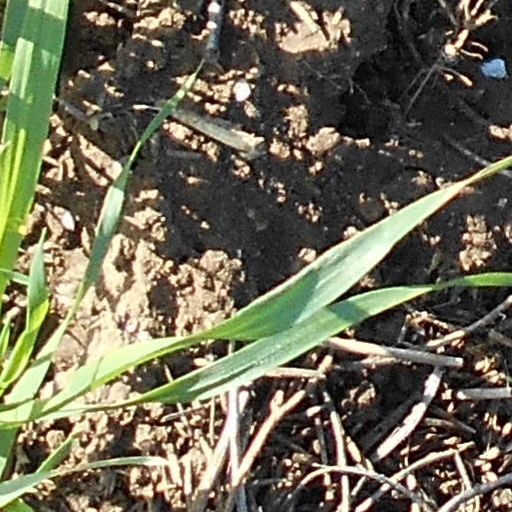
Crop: wheat